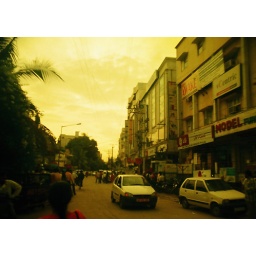
A street during evening near my house in Hyderabad. Shot with Yellow filter on a wide-angle lens.